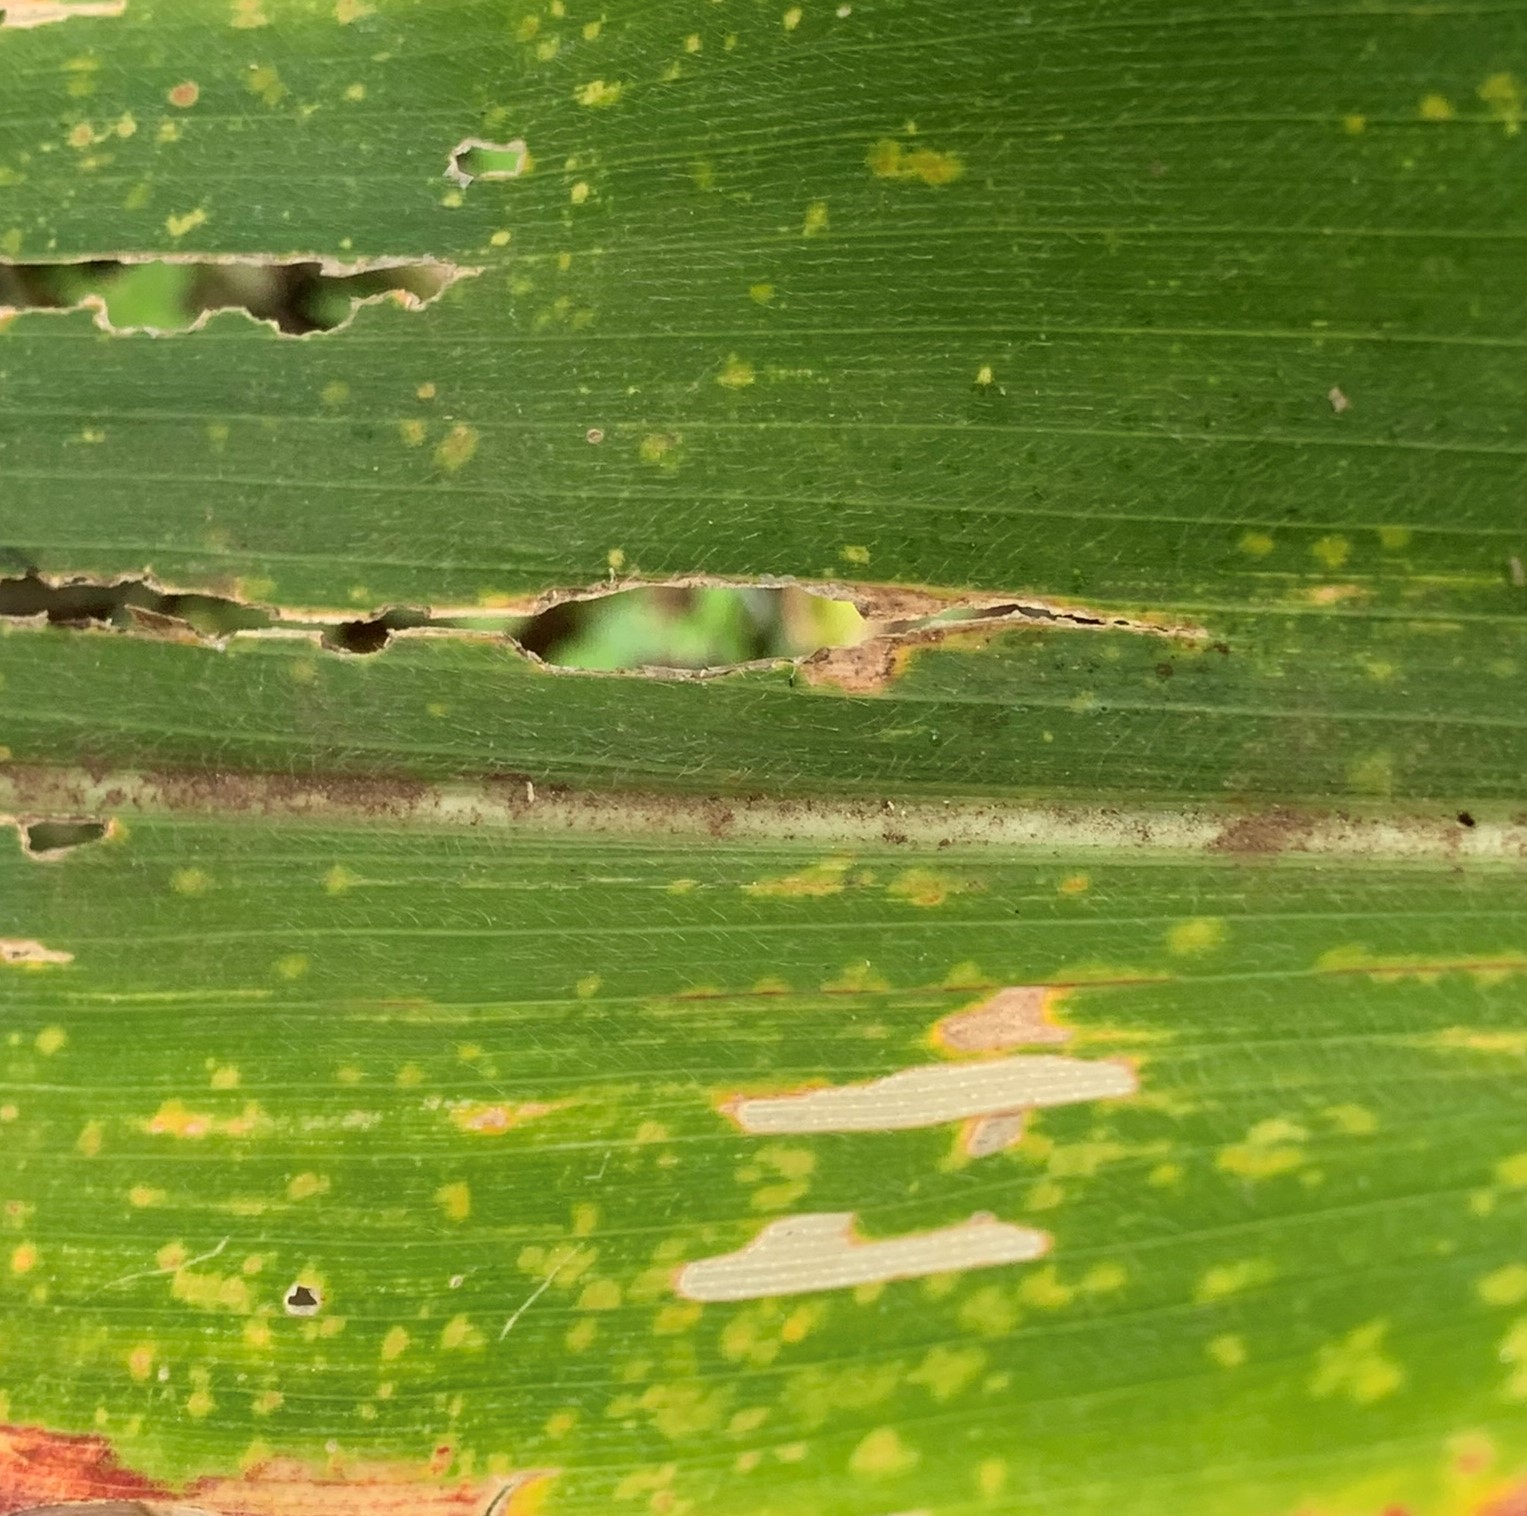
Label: MLN